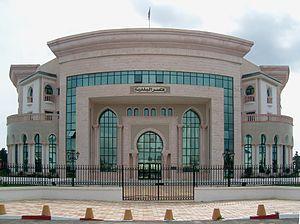
Façade de l'Hôtel de Ville de Nabeul (Tunisie)
La municipalité ou commune urbaine en Tunisie est un territoire de plusieurs centaines d'hectares incluant des espaces urbains et ruraux organisés en général autour d'une ville principale. En 2016, 350 municipalités sont recensées par l'Institut national de la statistique, c'est-à-dire des « parties du territoire bien délimitées, érigées en tant que telle par un décret qui les soumet à la loi municipale et qui sont formées d'un ou plusieurs secteurs urbains ».
La Tunisie, en forme longue la République tunisienne, est un État d'Afrique du Nord bordé au nord et à l'est par la mer Méditerranée, à l'ouest par l'Algérie avec 965 kilomètres de frontière commune et au sud-sud-est par la Libye avec 459 kilomètres de frontière. Sa capitale Tunis est située dans le nord-est du pays, au fond du golfe du même nom. Plus de 30 % de la superficie du territoire est occupée par le désert du Sahara, le reste étant constitué de régions montagneuses et de plaines fertiles.